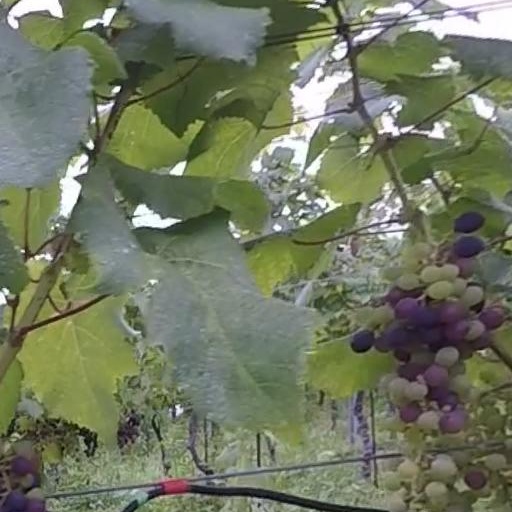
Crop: grape